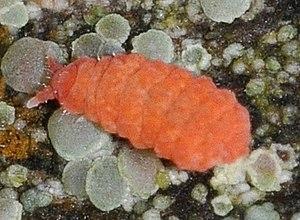
Bilobella est un genre de collemboles de la famille des Neanuridae.